Guru Granth Sahib

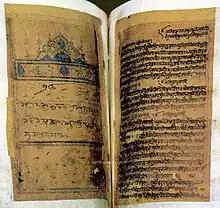
Photograph of the "Kartarpur Bir" kept at Kartarpur. This is the manuscript that was said to have been completed by Guru Arjan and his scribe, Bhai Gurdas, in 1604 and installed in the Golden Temple

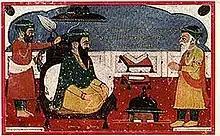
Bhai Banno (right) being given the Adi Granth by Guru Arjan (centre-left) to get it bound

In 1604, the first edition of the Sikh scripture, Adi Granth, was complete and officially approved by Guru Arjan. It was installed at the Golden Temple, with Baba Buddha as the first "granthi" or reader. No hymns were added by Guru Hargobind, Guru Har Rai and Guru Har Krishan. In the Sikh tradition, Guru Hargobind is credited for adding the "rāga" tunes for nine out of 22 Vars. The hymns of IX Guru Tegh Bahadur, after his beheading in Delhi, were added to the scripture by his son and successor Guru Gobind Singh.